Chukat

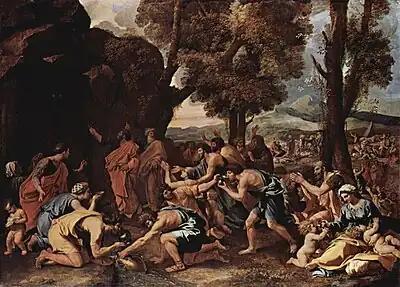
"Moses Striking Water from the Rock" (painting circa 1633–1635 by Nicolas Poussin)

Chukat, HuQath , Hukath, or Chukkas (—Hebrew for "decree," the ninth word, and the first distinctive word, in the parashah) is the 39th weekly Torah portion ("parashah") in the annual Jewish cycle of Torah reading and the sixth in the Book of Numbers. The parashah sets out the laws of corpse contamination ("tumat hamet") and purification with the water of lustration prepared with the Red Cow ("parah adumah", also called the "Red Heifer"). It also reports the deaths of Miriam and Aaron, the failure of Moses at the Waters of Meribah, and the conquest of Arad, the Amorites, and Bashan. The parashah comprises Numbers 19:1–22:1. The parashah is the shortest weekly Torah portion in the Book of Numbers (although not the shortest in the Torah), and is made up of 4,670 Hebrew letters, 1,245 Hebrew words, 87 verses, and 159 lines in a Torah Scroll ("Sefer Torah").